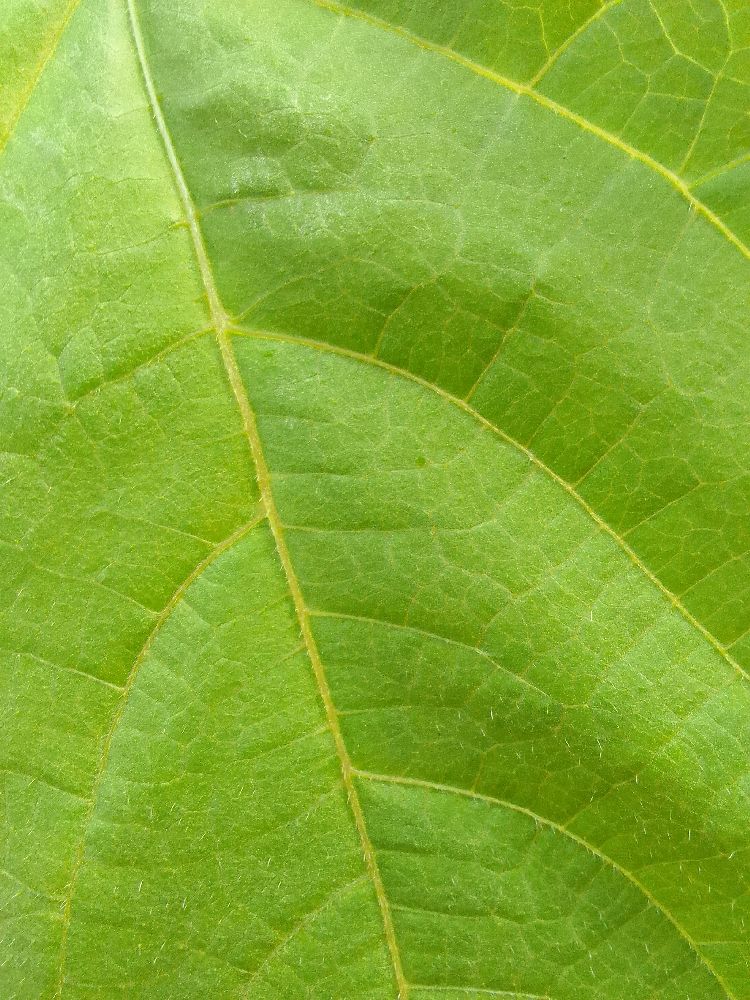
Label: healthy